2017 Toyota/Save Mart 350

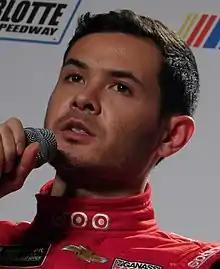
Kyle Larson scored the pole position.

Kyle Larson scored the pole for the race with a time of 75.177 and a speed of .